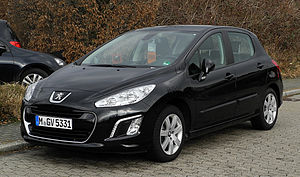
Peugeot 308 (2007) / Facelifts / 2011
Peugeot 308 er en siden sommeren 2007 bygget lille mellemklassebil fra Peugeot. Bilen deler platform med Citroën C4, Peugeot 3008, Peugeot 5008 og Peugeot RCZ.